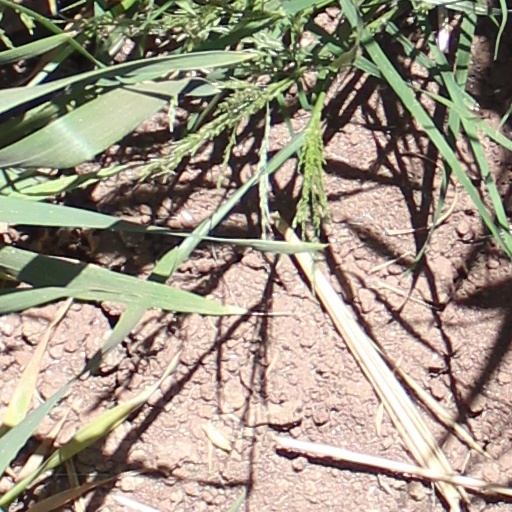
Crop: wheat